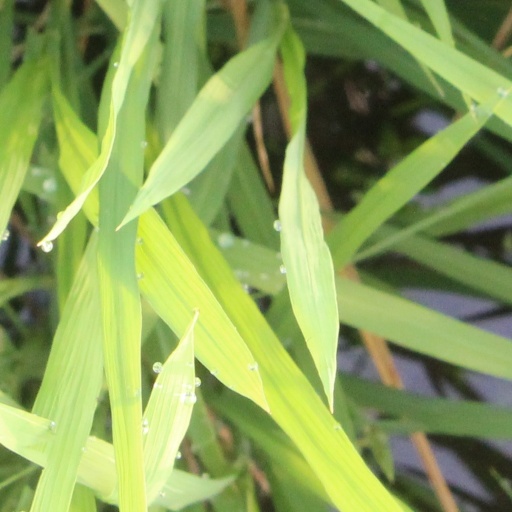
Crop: rice